The Wish (novel)

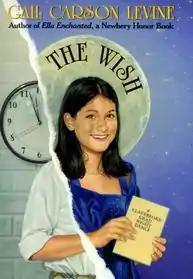

The Wish is a 2000 children's novel by Gail Carson Levine, the Newbery Honor winning author of Ella Enchanted. The novel tells the story of Wilma, who wishes to be the most popular girl at her school, Claverford, forgetting that she will graduate in three weeks and move to a new school.